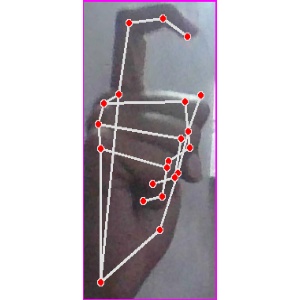
अक्षर: ट